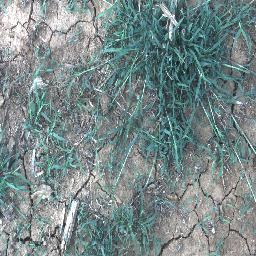
Label: negative